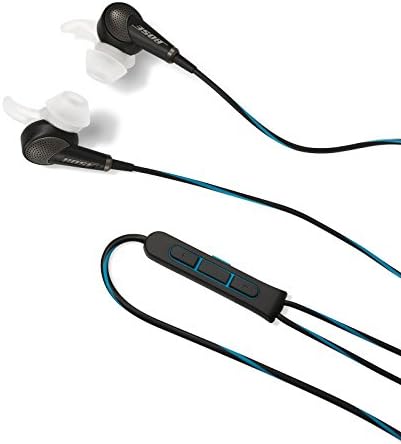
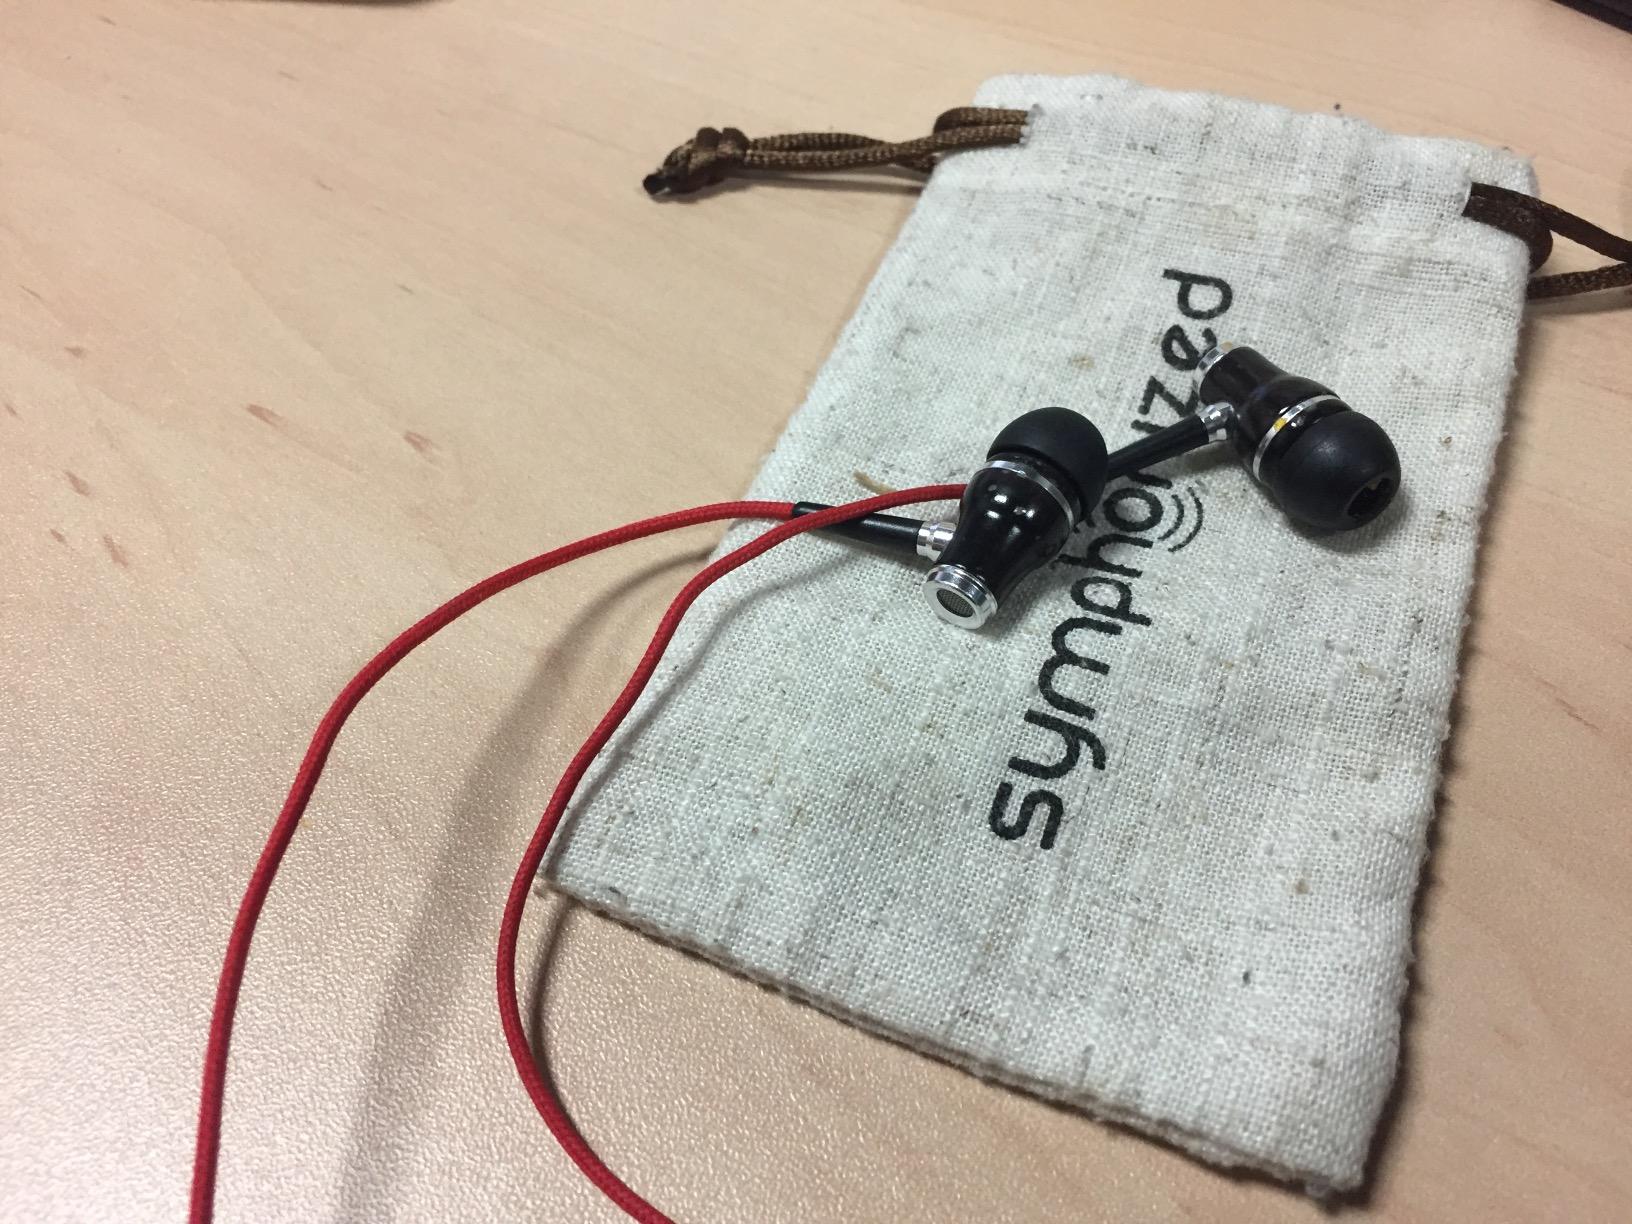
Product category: headphones
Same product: no